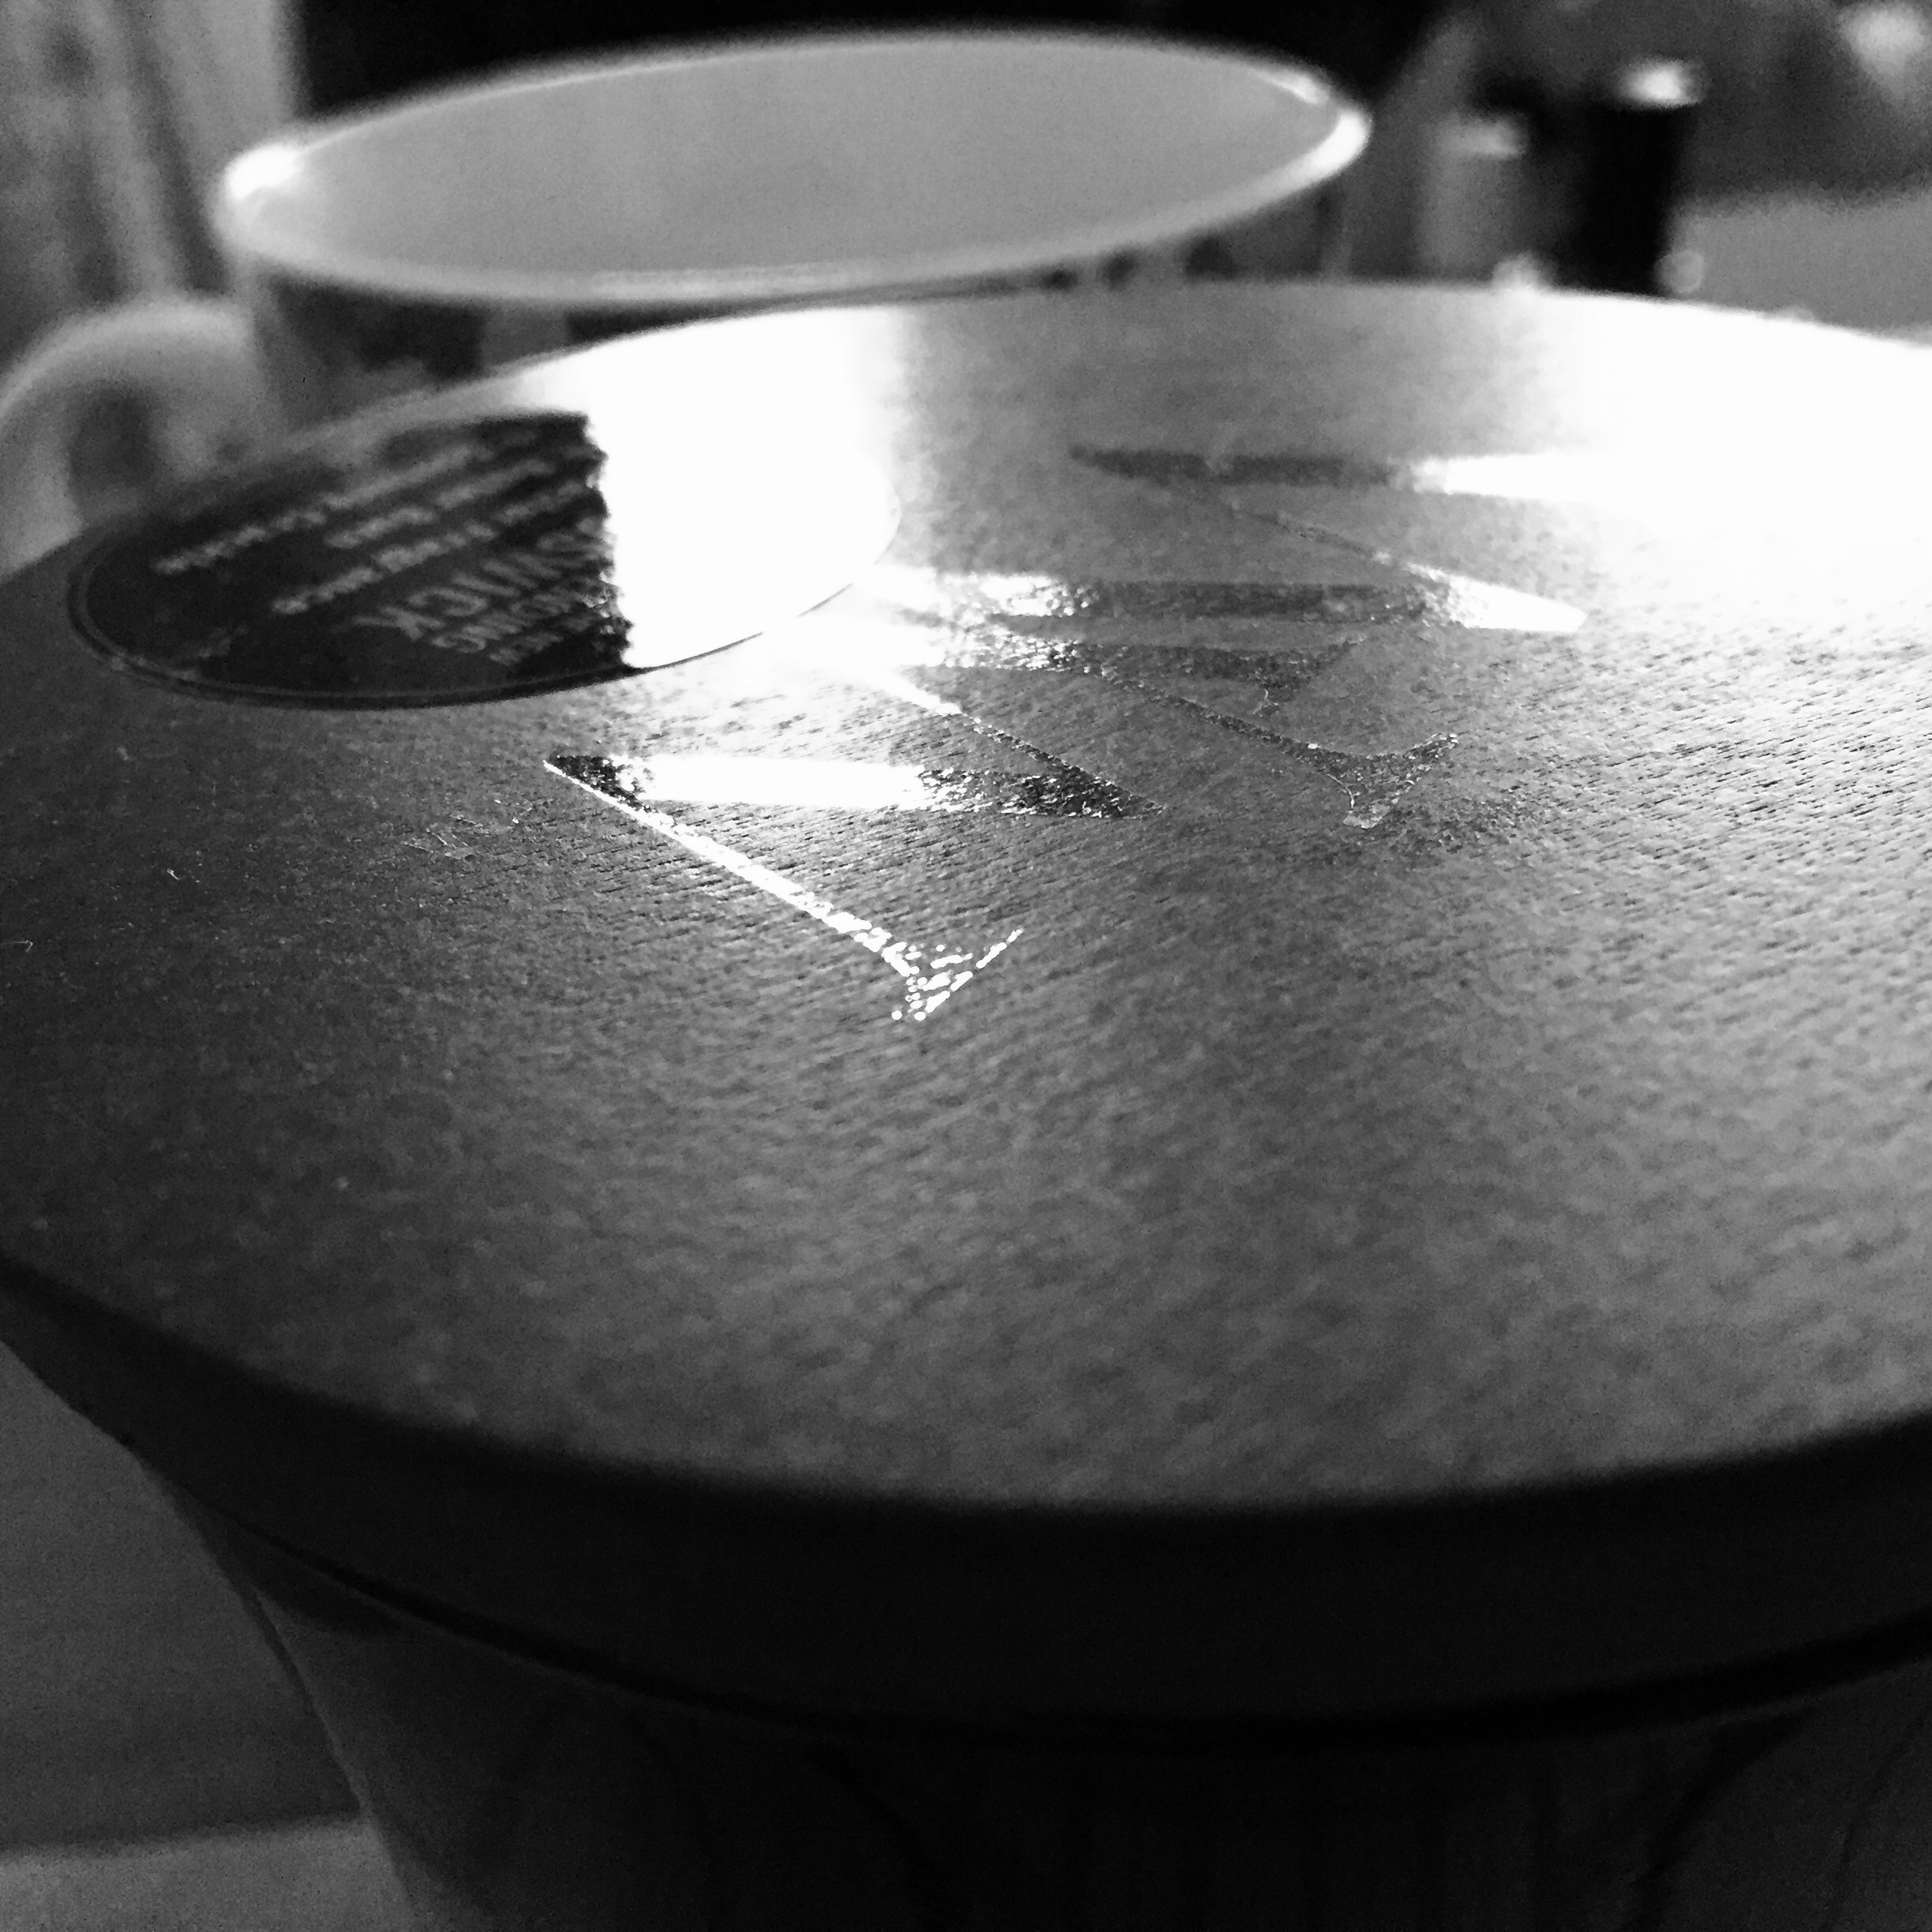
table, coffee, black and white, white, photography, wheel, metal, beverage, black, monochrome, candle, lighting, material, circle, shape, booked, monochrome photography